Jayson King

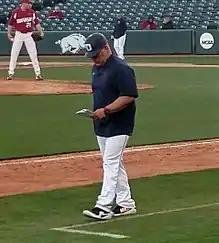
King in 2018

Jayson King in an American college baseball coach, currently in his second stint as head coach at Dayton. He was previously the long-time head coach of the Franklin Pierce College Ravens. In 1998, King managed the Bourne Braves, a collegiate summer baseball team in the prestigious Cape Cod Baseball League. He has additionally coached the Lowell Spinners and the United States national baseball team. He is a native of Oakwood, Ohio. He and his wife Missy have two children.